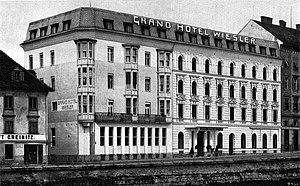
Marcel Kammerer, né le 4 novembre 1878 à Vienne et mort le 25 décembre 1959 à Montréal, est un architecte et un peintre autrichien.